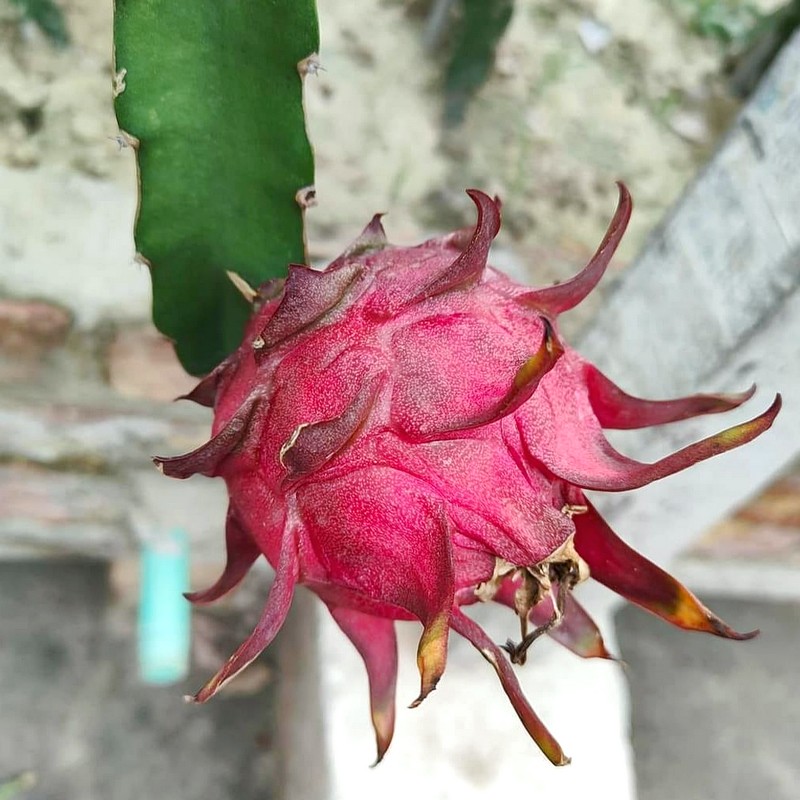
Label: Fresh Dragon Fruit